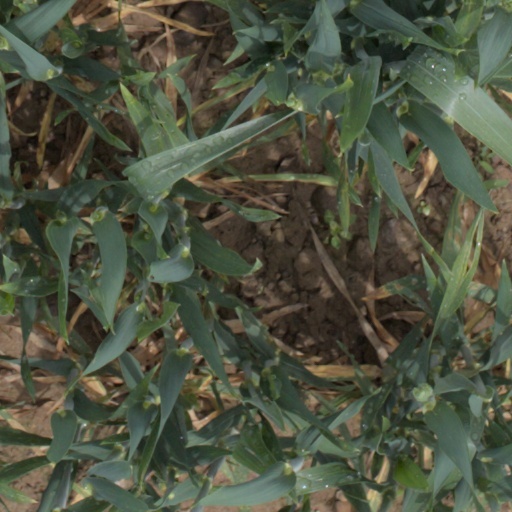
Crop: wheat